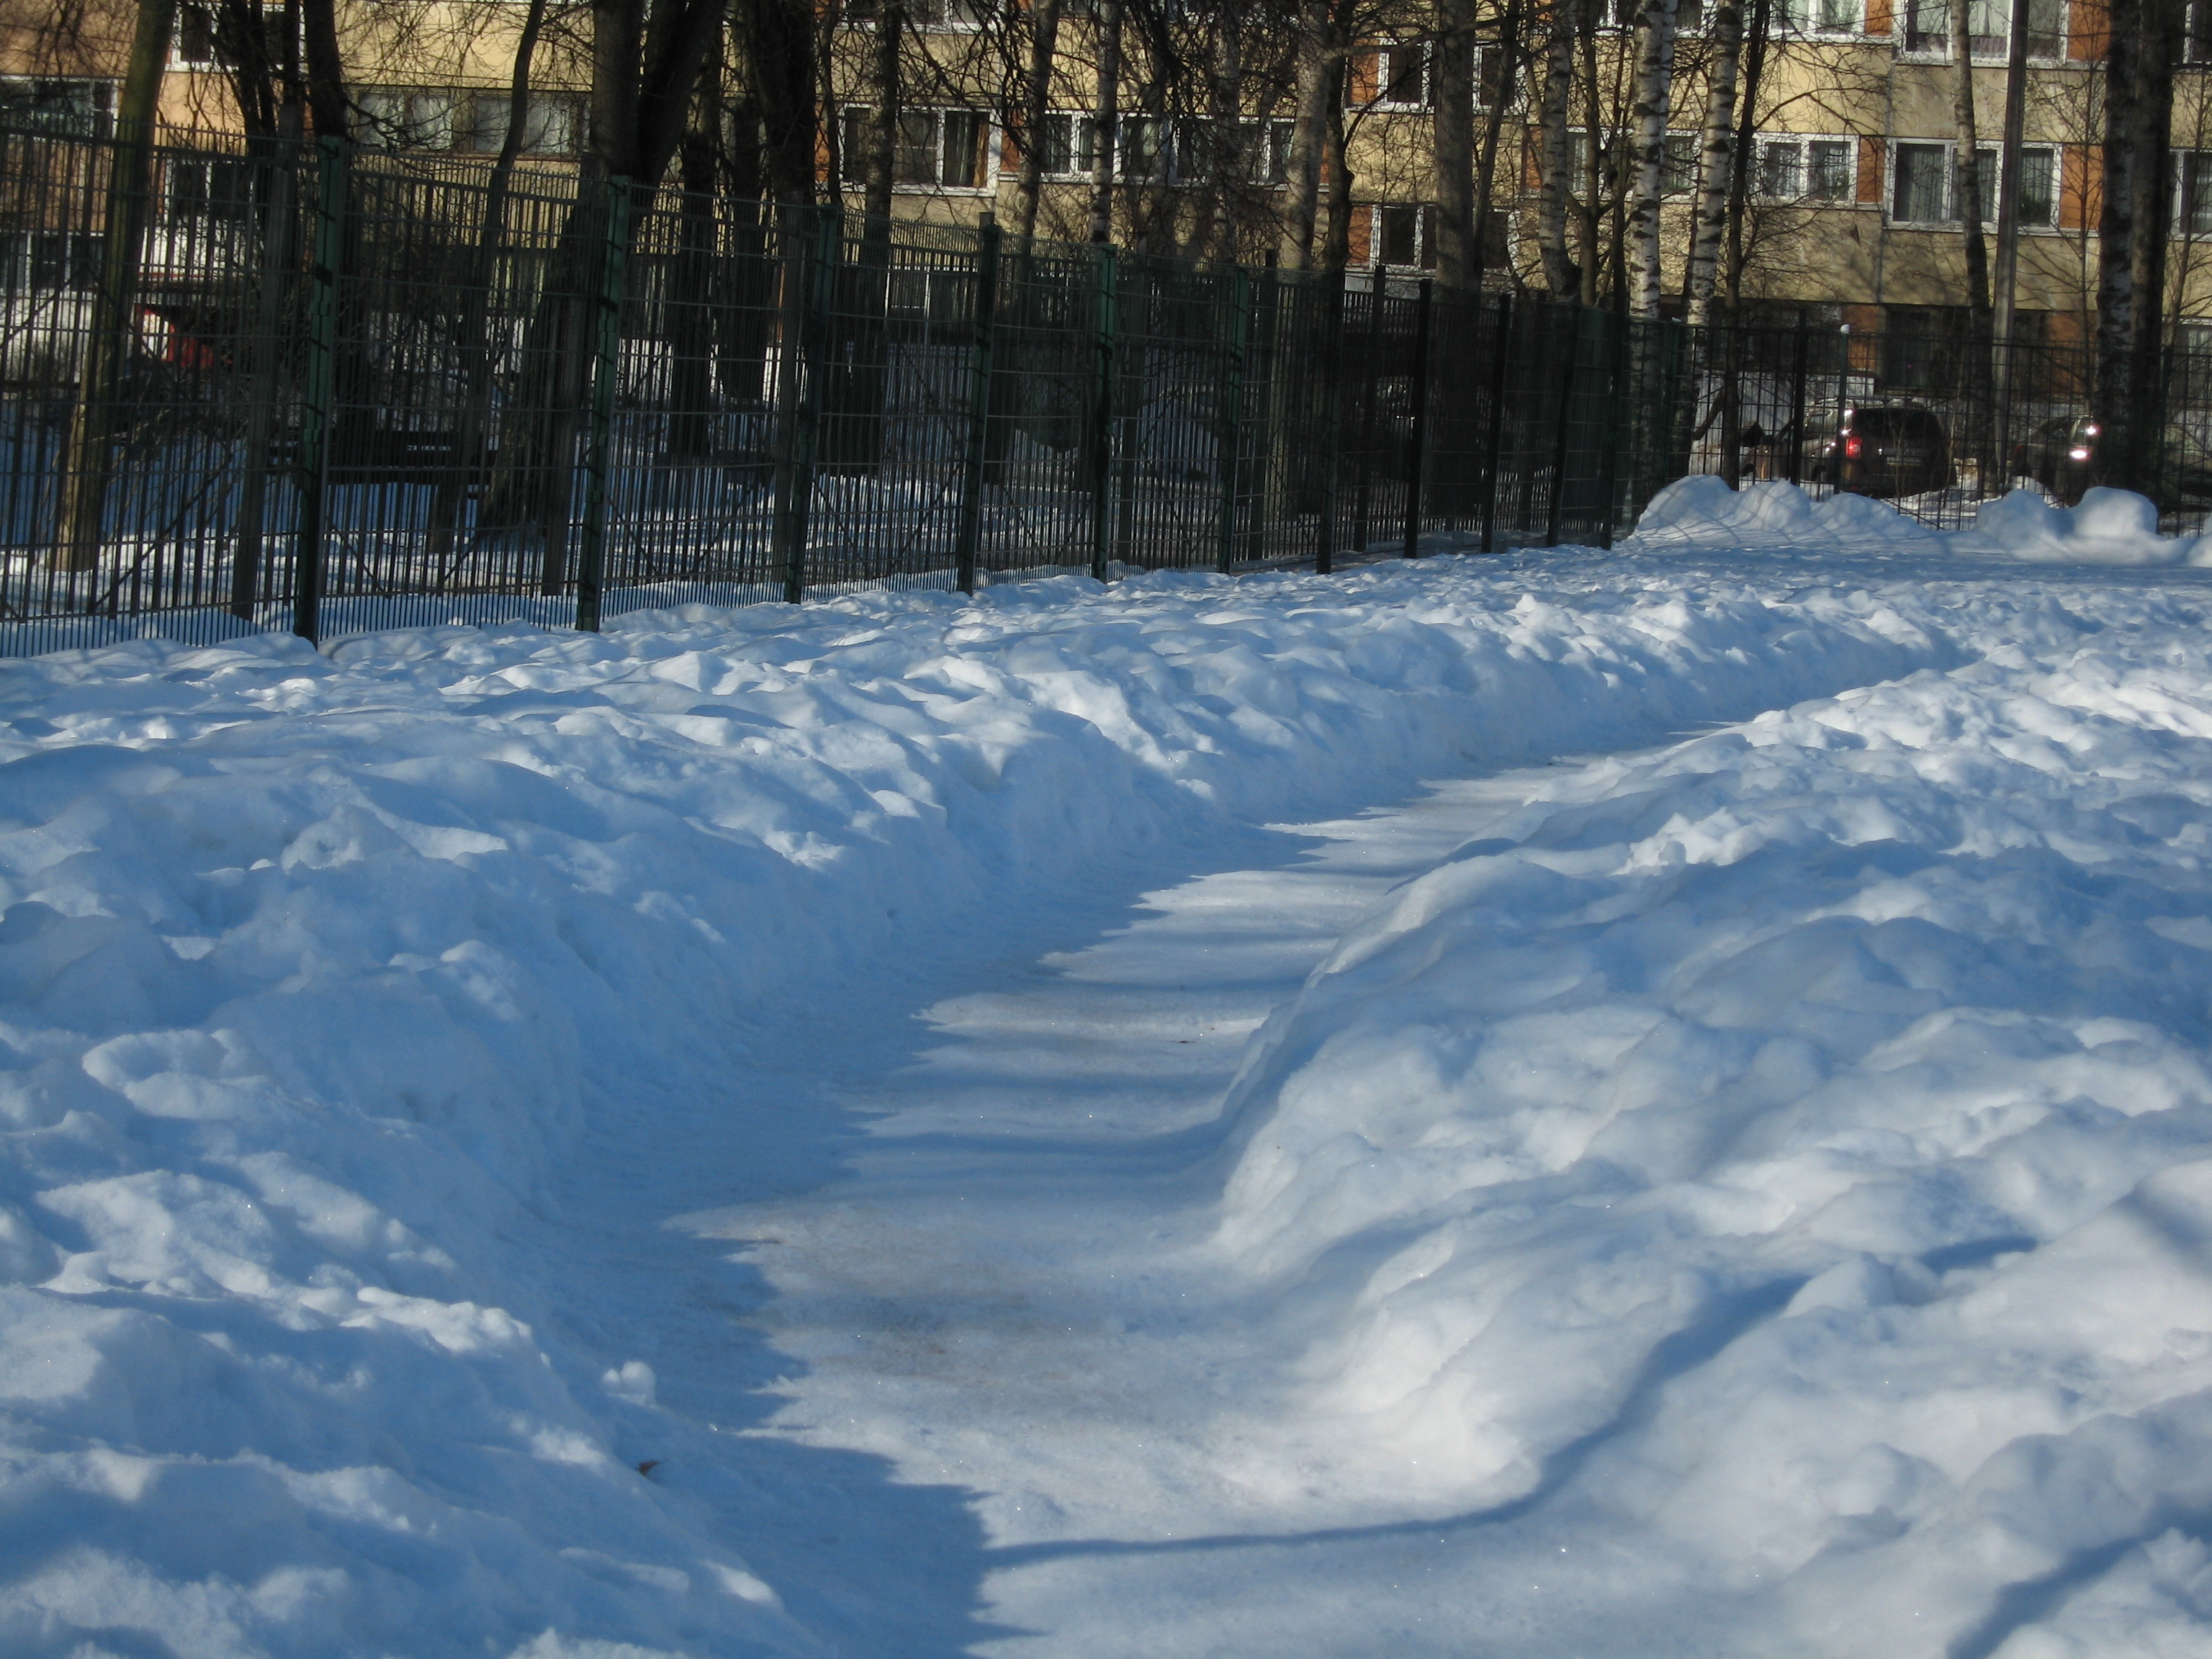
images, daytime, snow, nature, cloud, plant, branch, natural landscape, tree, sunlight, freezing, water, twig, morning, slope, Tints and shades, landscape, winter, ice cap, sky, forest, wood, event, frost, woodland, reflection, evening, conifer, trunk, polar ice cap, cumulus, Northern hardwood forest, fir, ice, pine family